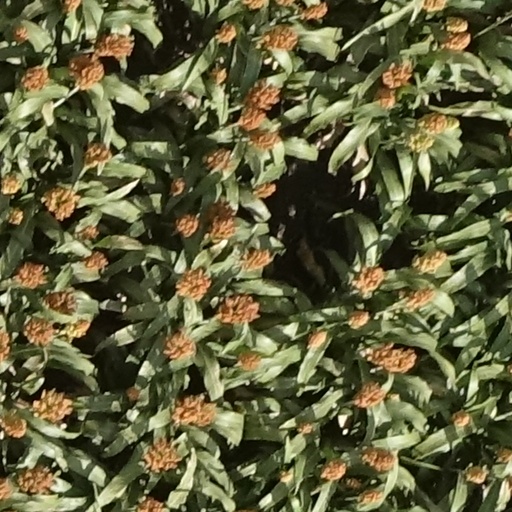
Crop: sorghum